Super Robot Wars A

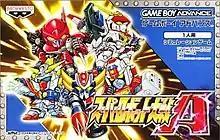

is a video game for the Nintendo Game Boy Advance, part of Banpresto's "Super Robot Wars" franchise and the first to appear on the Game Boy Advance handheld; the letter "A" in the title stands for "Advance". It was ported onto mobile phones as part of the "Super Robot Wars i" collection in 2006. An enhanced remake of "Super Robot Wars A" was released for the PlayStation Portable on June 19, 2008 as Super Robot Wars A Portable.